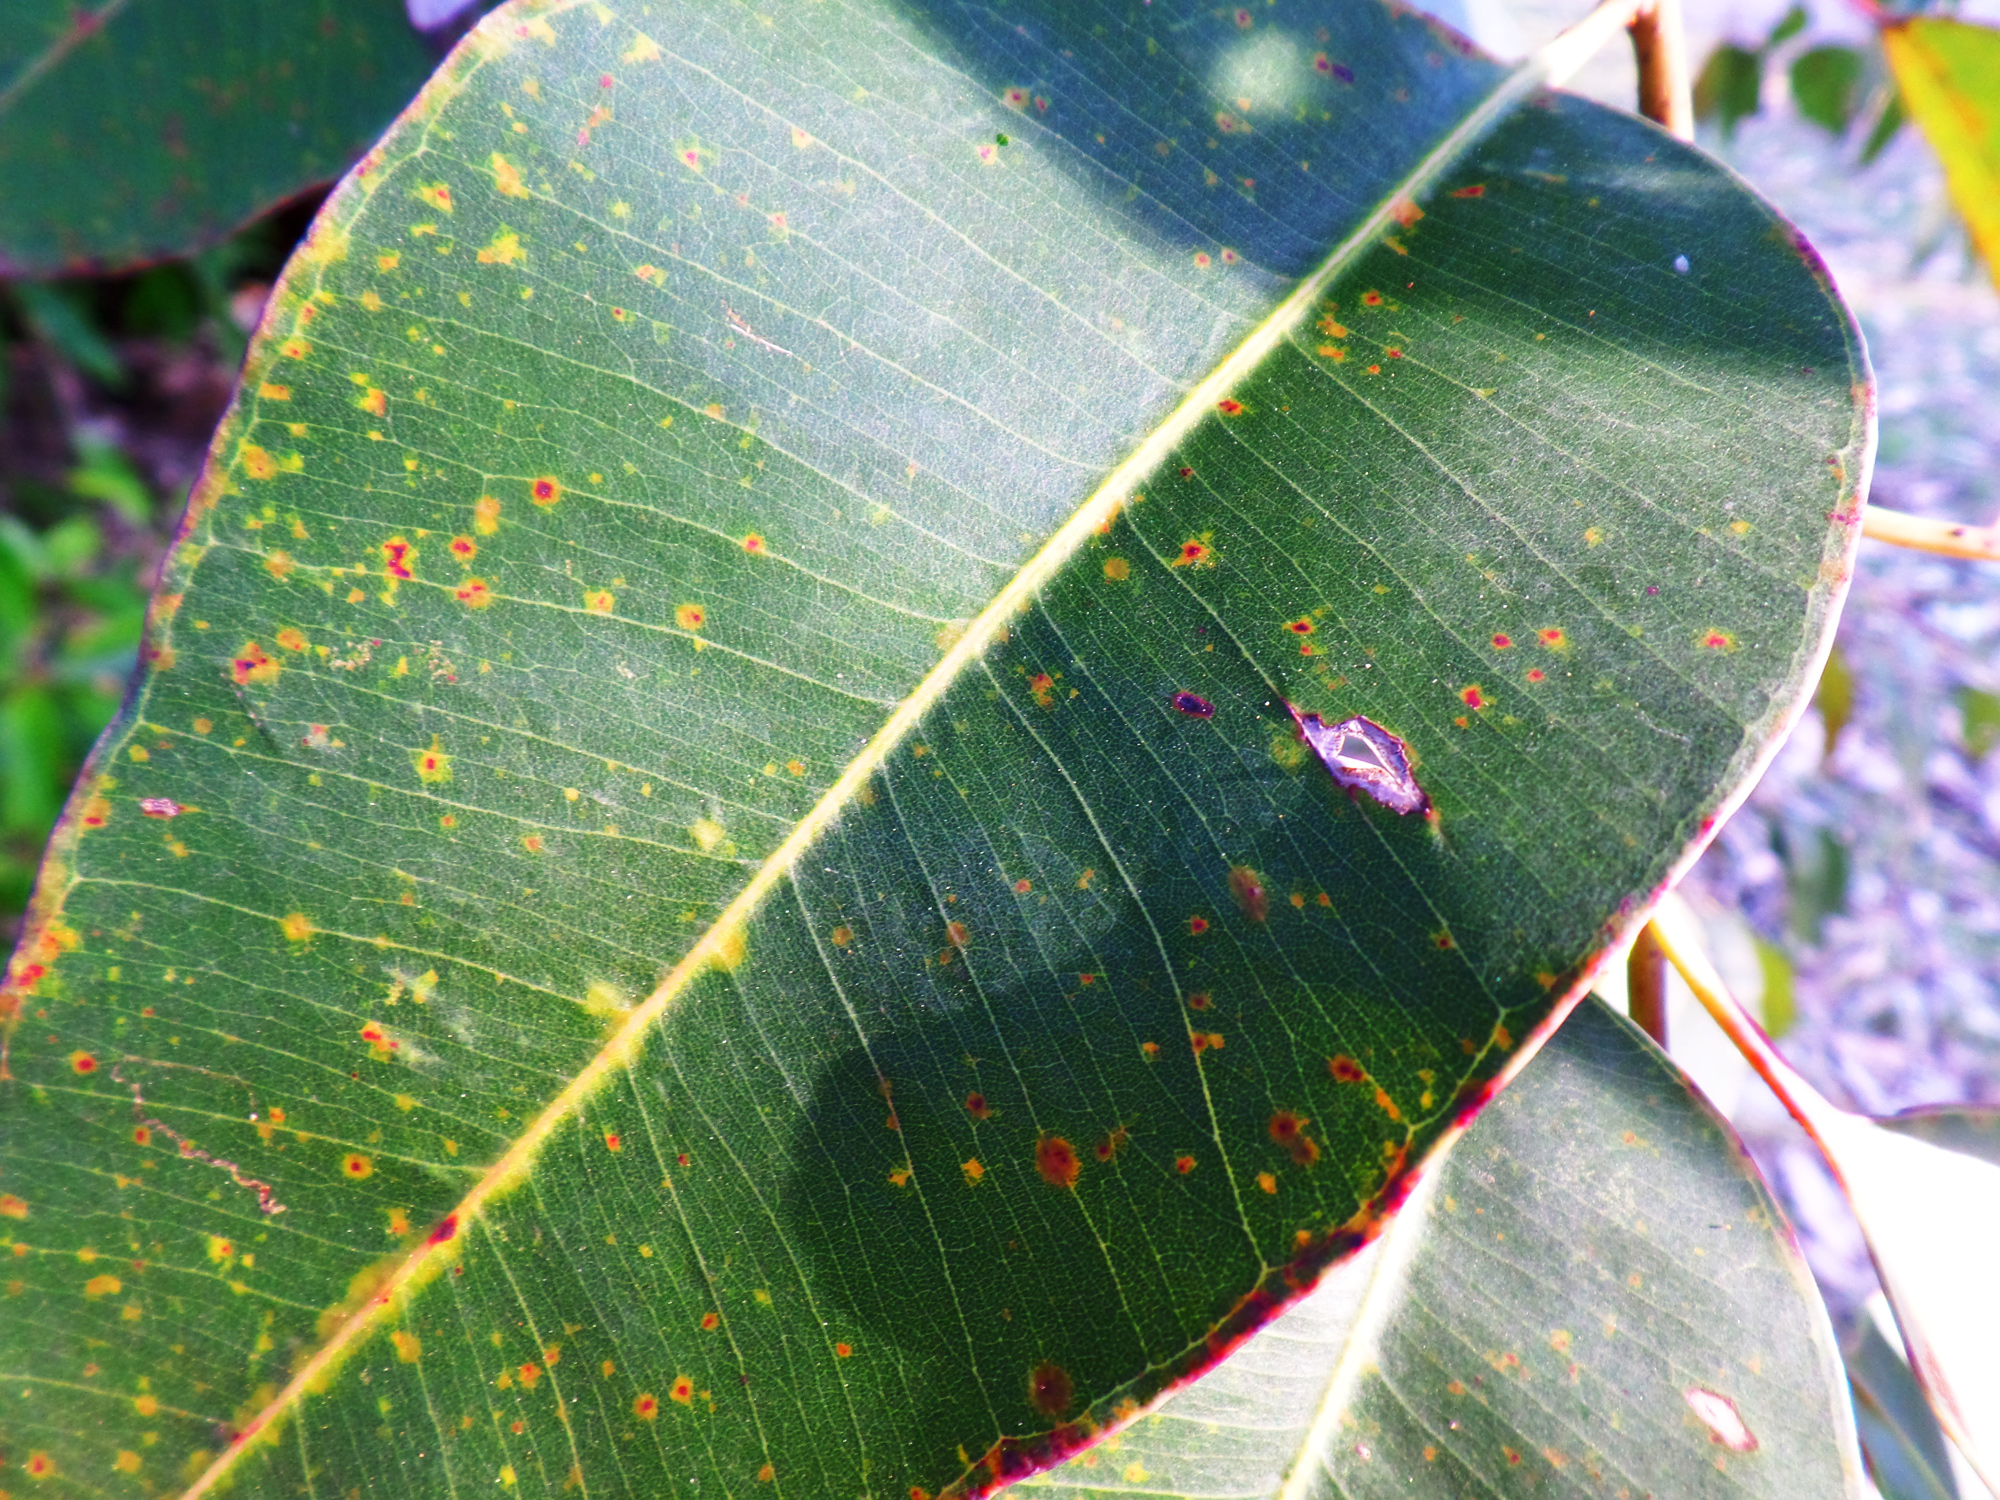
tree, nature, plant, sunlight, leaf, flower, pattern, green, red, color, autumn, botany, flora, close up, australia, nsw, durras, leaves, gumtreeleaves, gumtree, macro photography, plant stem